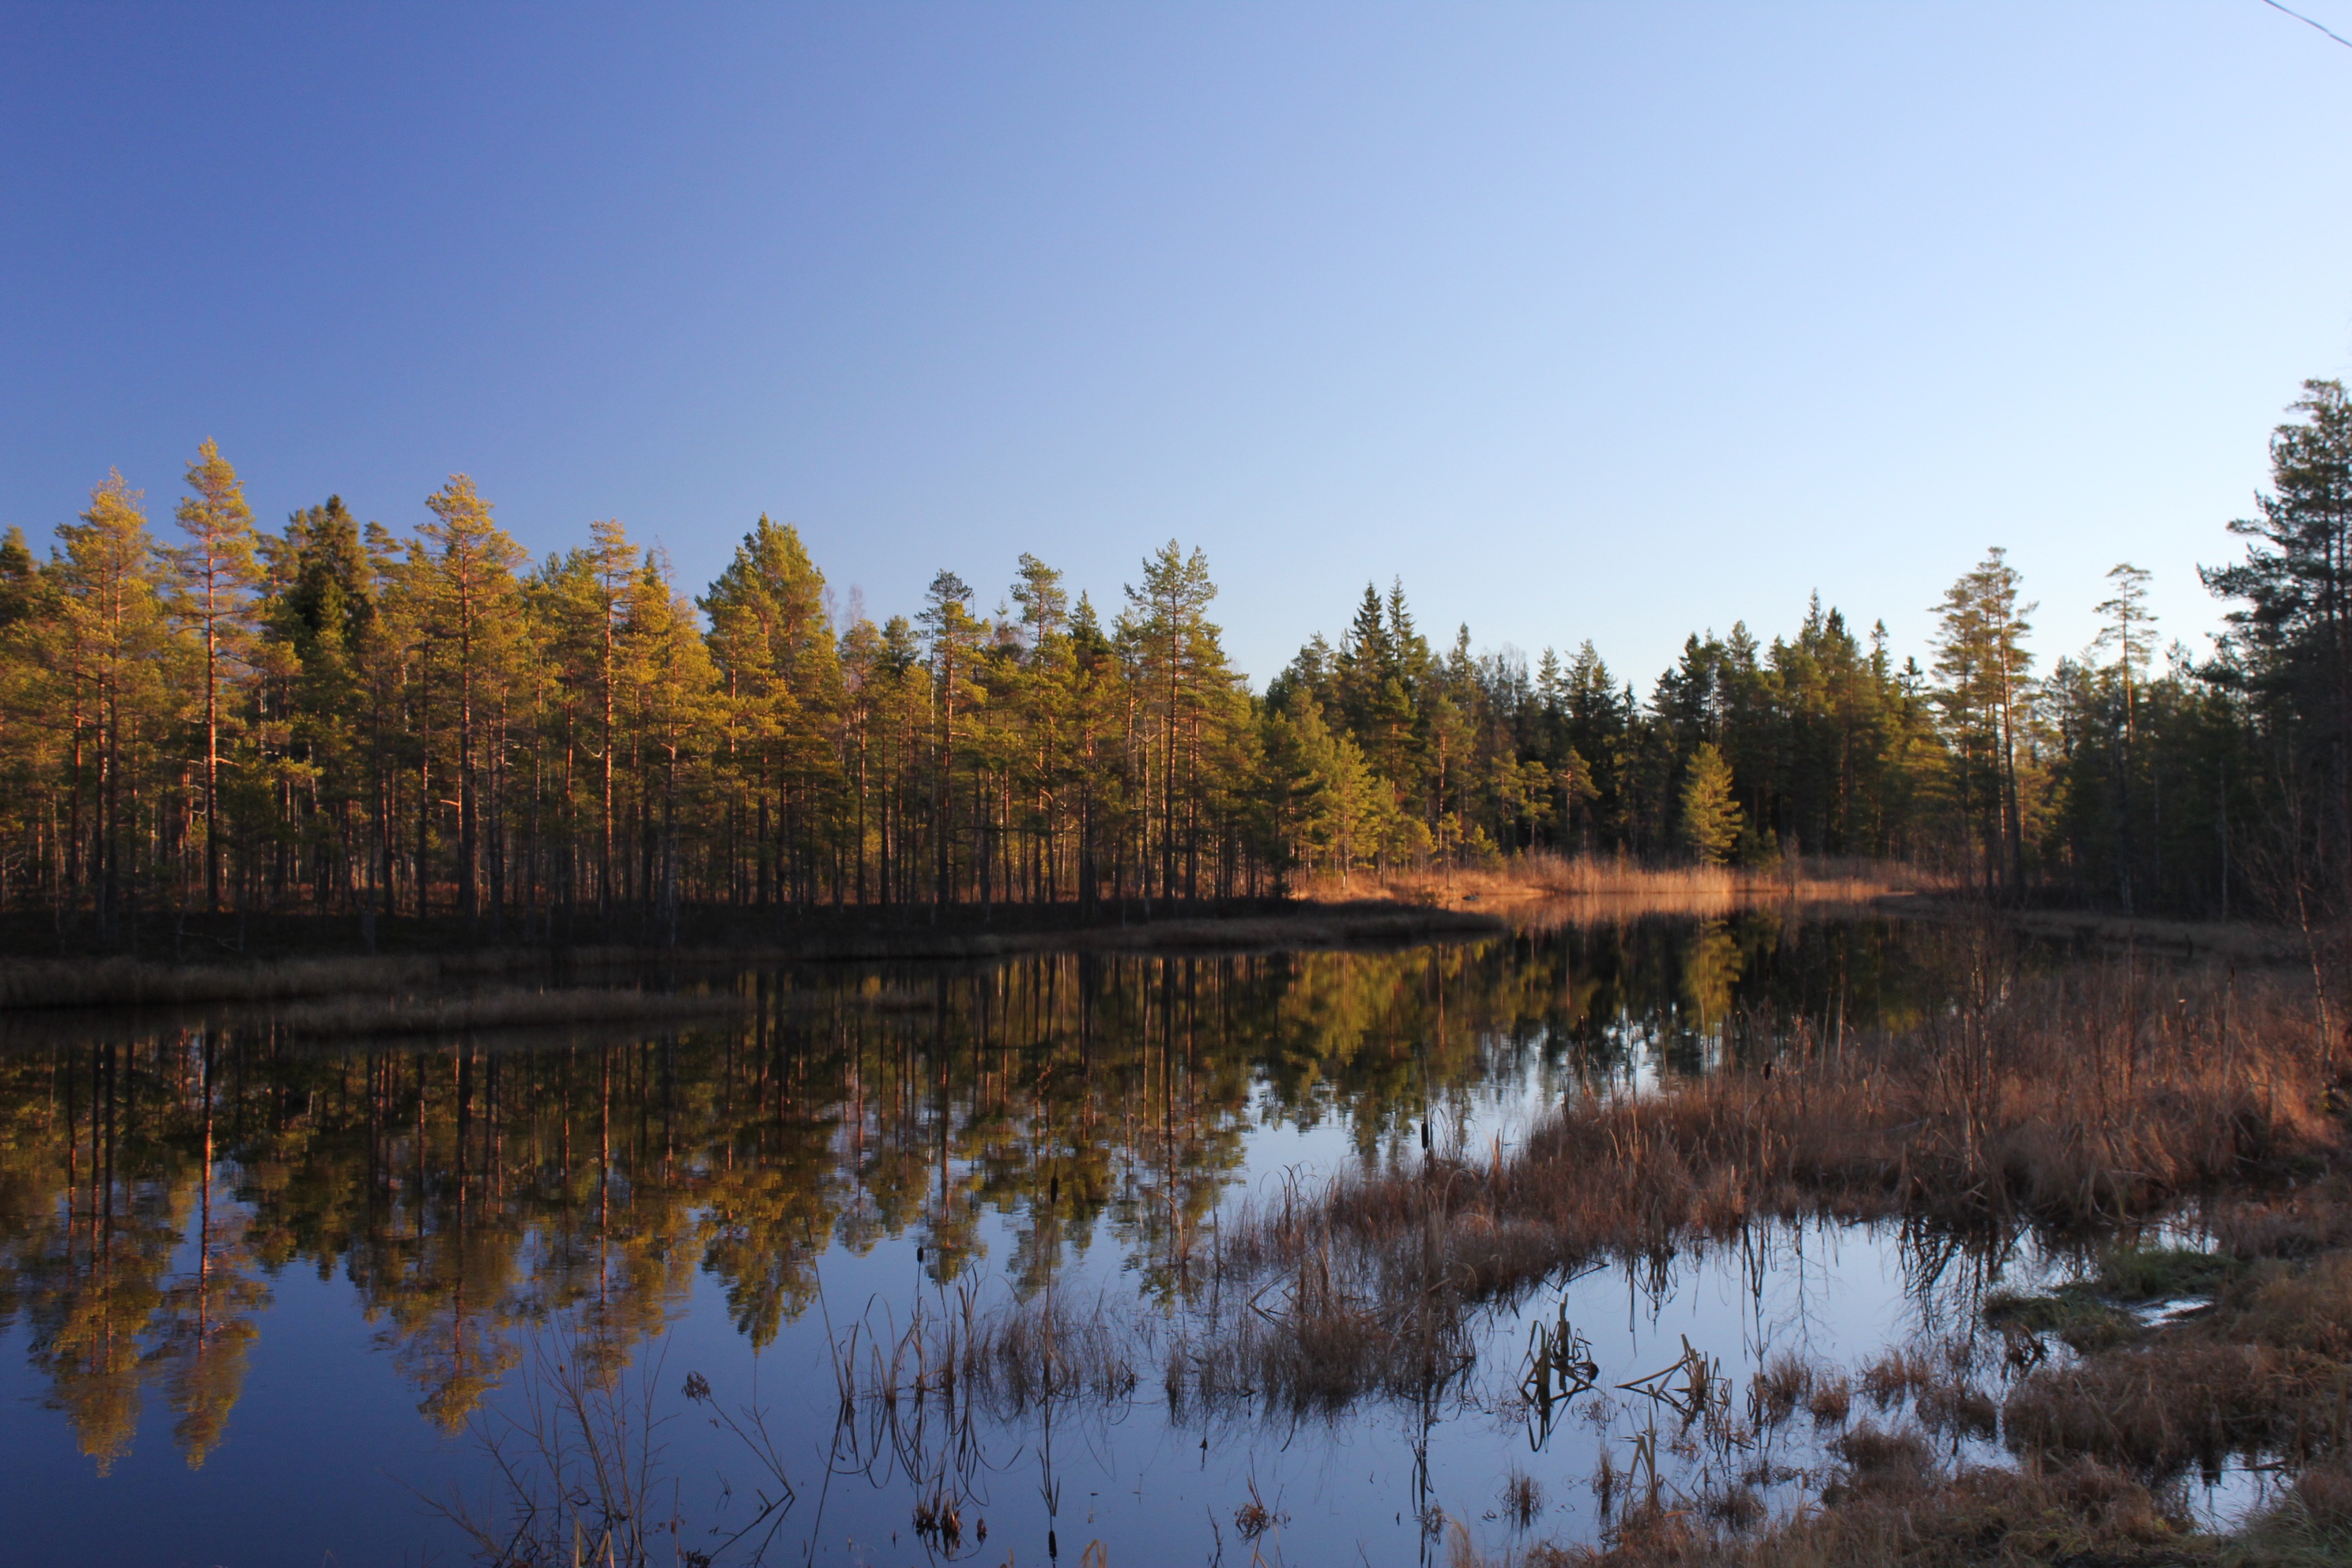
landscape, tree, nature, forest, marsh, wilderness, morning, leaf, lake, river, pond, reflection, autumn, rest, reservoir, season, body of water, trees, autumn mood, sweden, wetland, habitat, loch, idyll, ecosystem, recovery, forest path, natural environment, woody plant